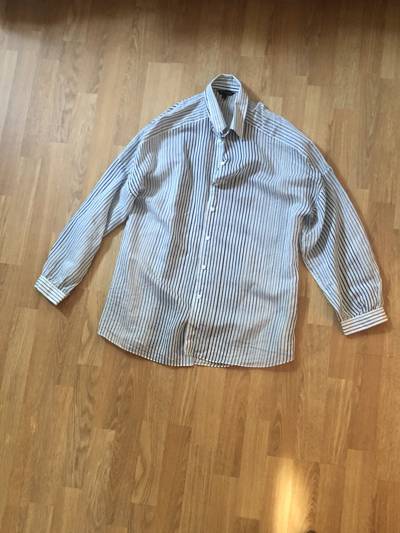
Waste category: clothes